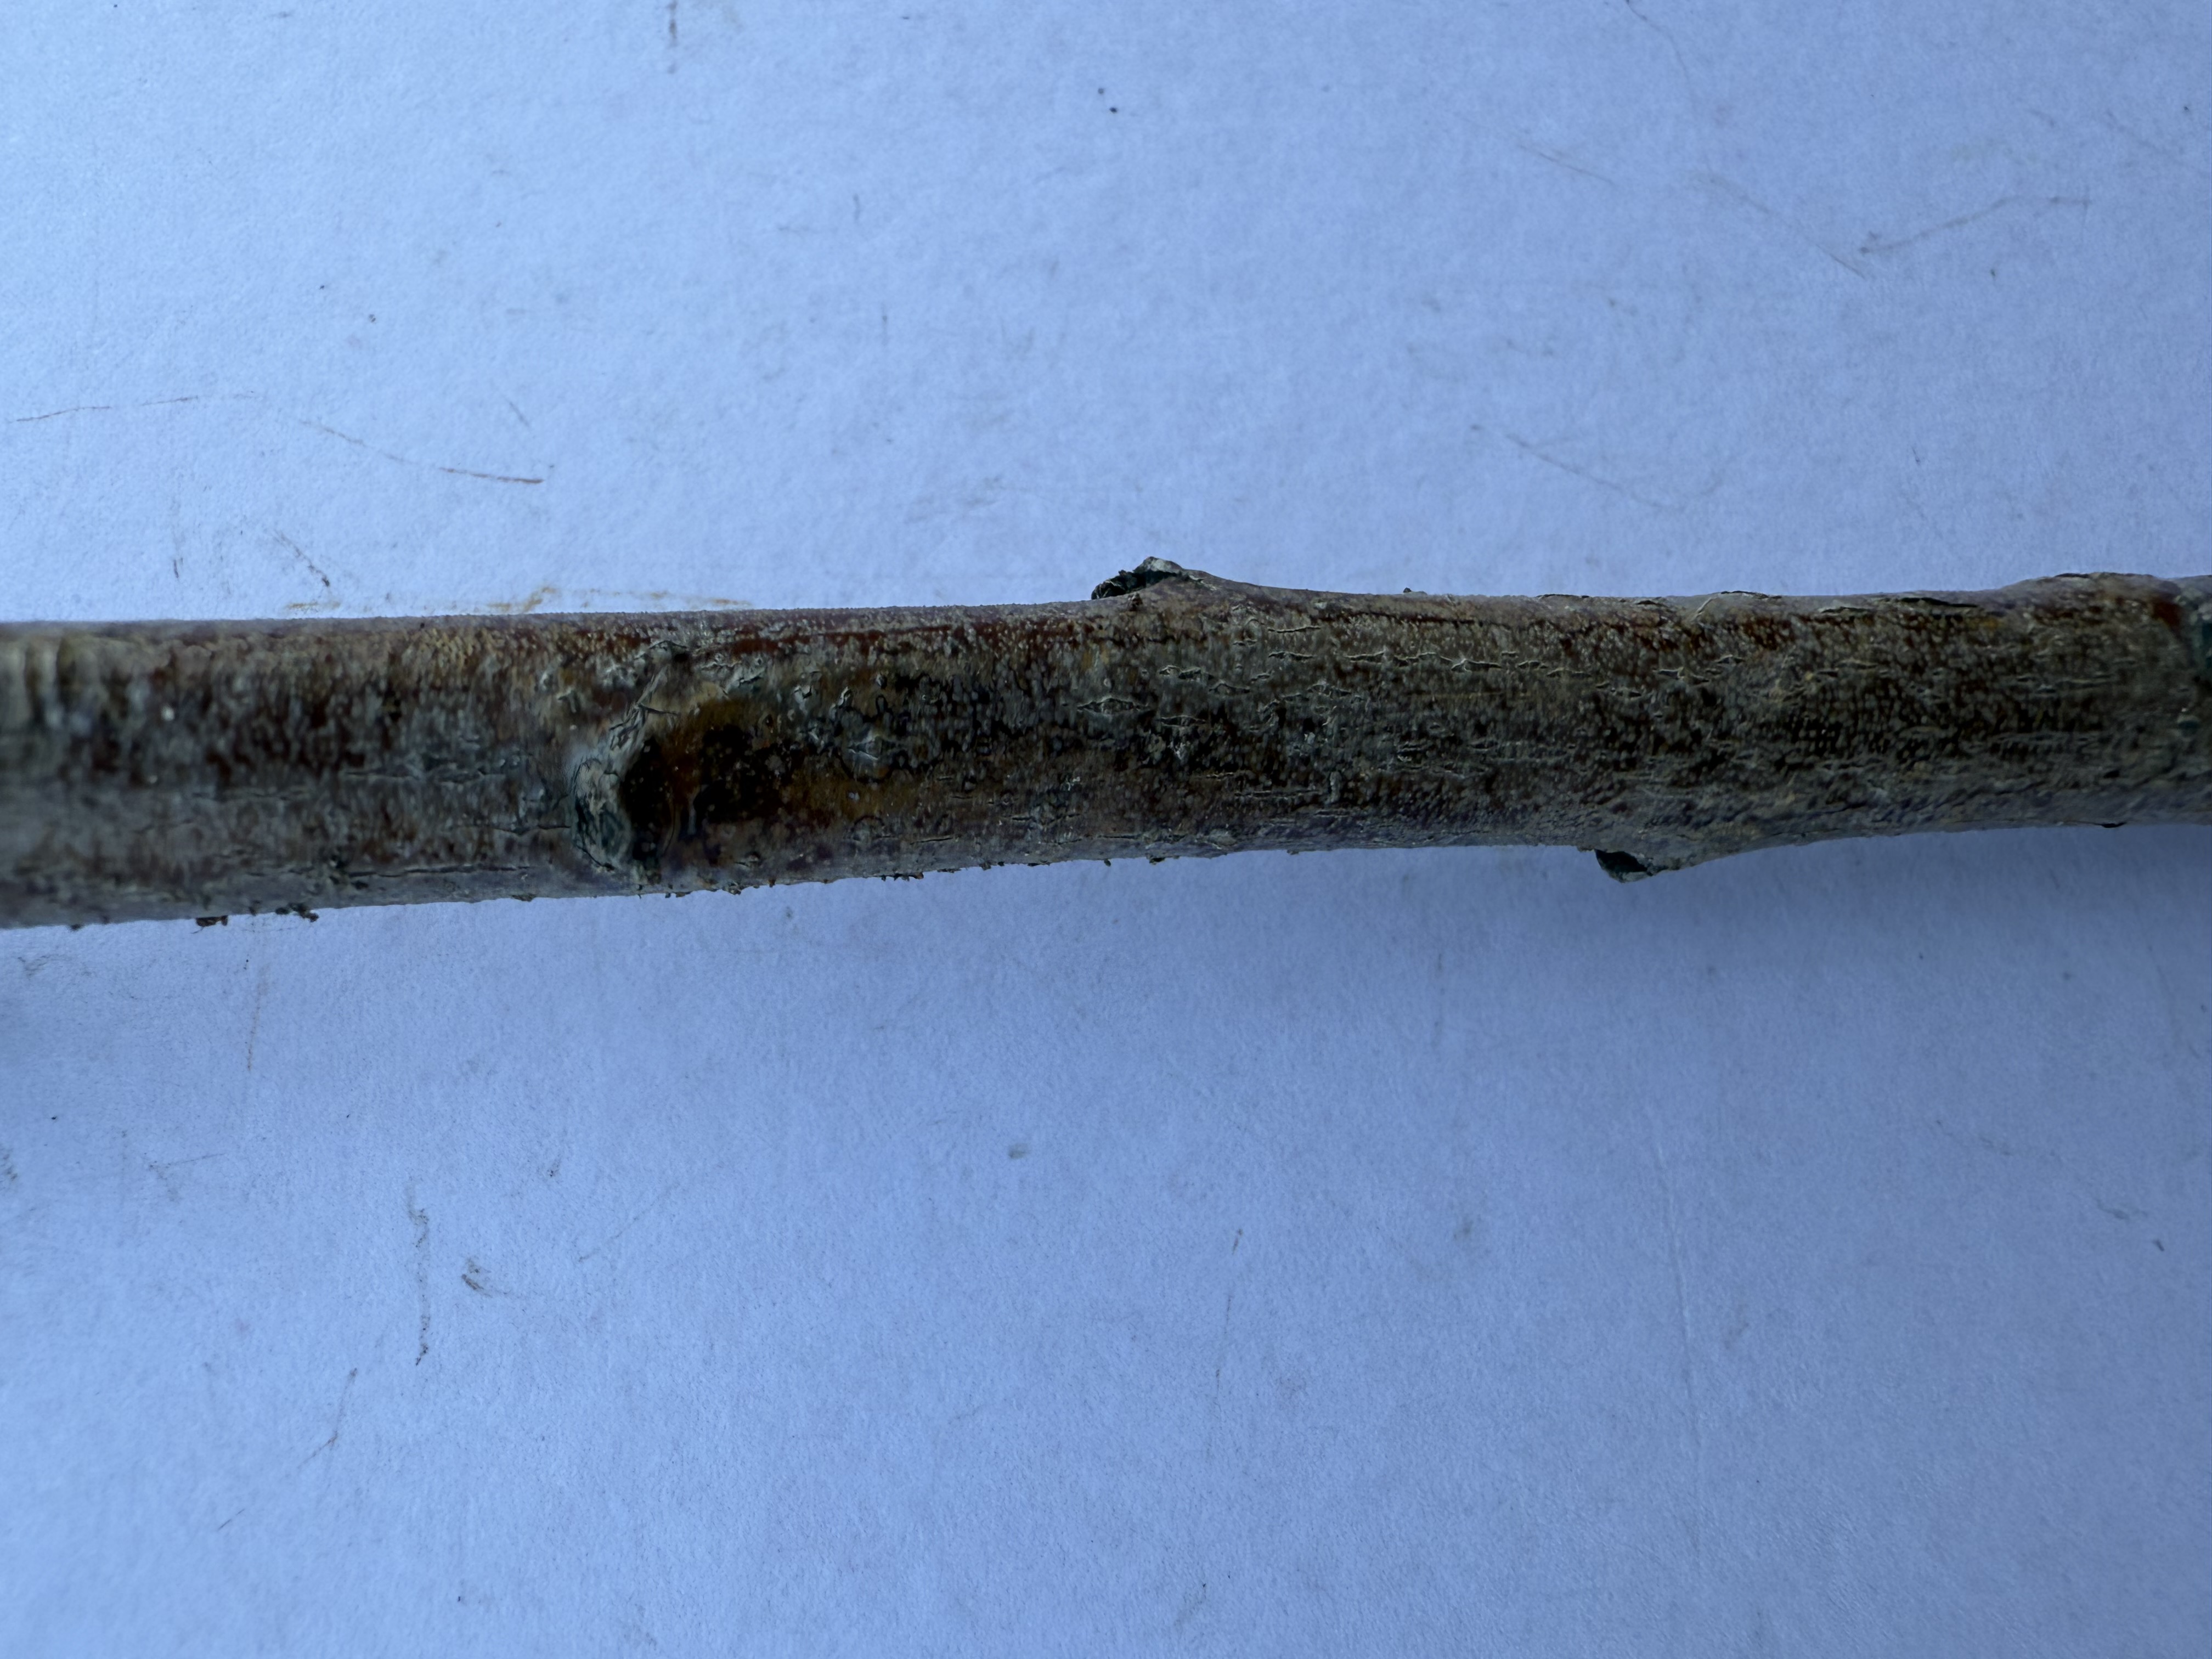
Variety: Duke Blueberry